Fantasy Fest

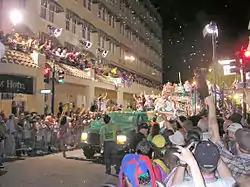
A float during the 2007 Fantasy Fest parade, the culminating event of the week-long event. In the background is the La Concha.

Fantasy Fest is a street party held annually in the last week of October in Key West, Florida.